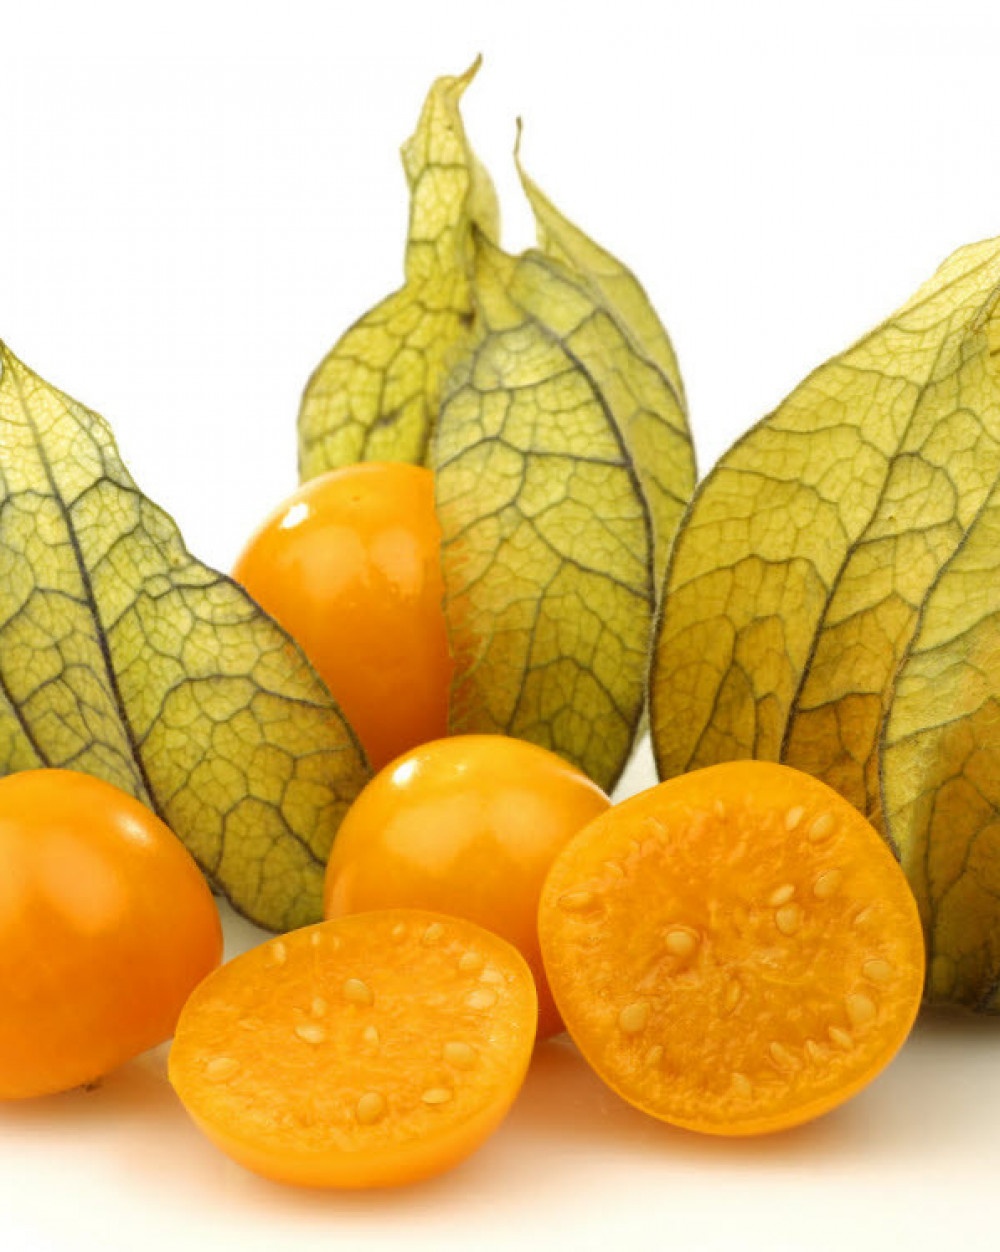
FRESH Physalis, 100g
Your body can manufacture vitamin E and other antioxidants, including iron, with the aid of physalis. Withanolides are steroids found in physalis. Inflammatory diseases such arthritis, lupus, and inflammatory bowel disease can be treated with withanolides (IBD). Additionally, withanolides might help with cancer treatment and prevention. Origin: Colombia
Brand: FRESH
Category: Food, Beverages & Tobacco > Food Items > Fruits & Vegetables > Fresh & Frozen Fruits > Physalis